Luis Lobo (footballer)

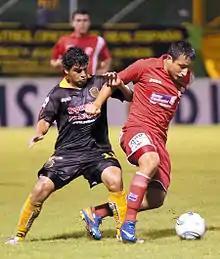
A photo of Luis Roberto lobo Dubon

Luis Roberto Lobo Dubón (born 26 December 1987) is a Honduran footballer who currently as a forward or midfielder for the Liga Nacional de Honduras club Parrillas One.